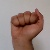
The image shows a hand gesture representing the letter 'A' in Indian Sign Language.